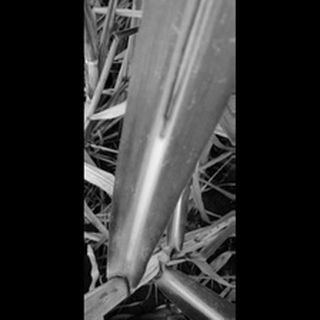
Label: sugarcane_red_rot